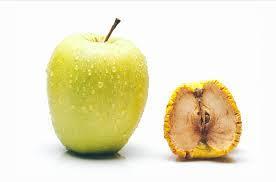
Label: apples